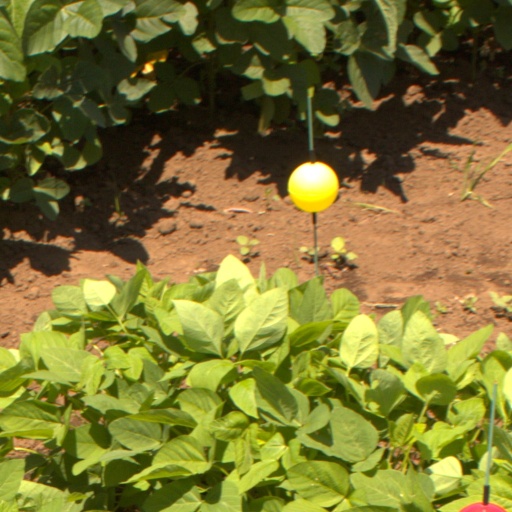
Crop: soybean